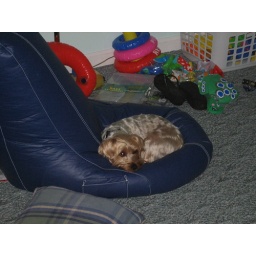
Tiger curls up in the bean bag chair